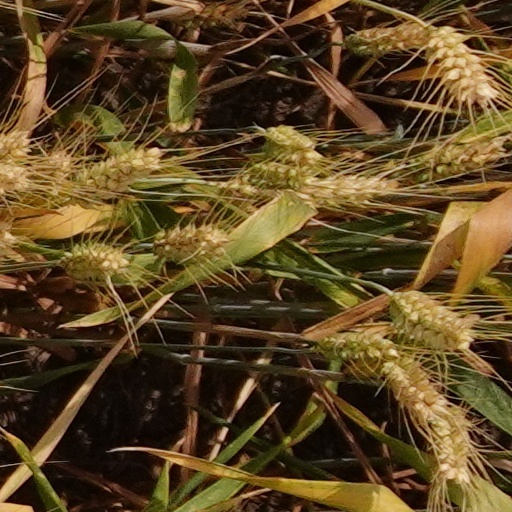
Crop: wheat